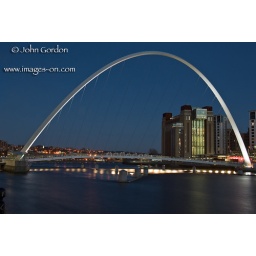
Just before dusk, the shot just needs that touch of blue in the sky, makes the white of the bridge stand out.